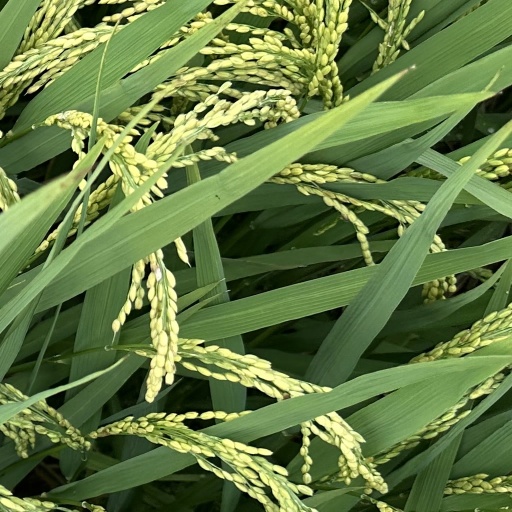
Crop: rice